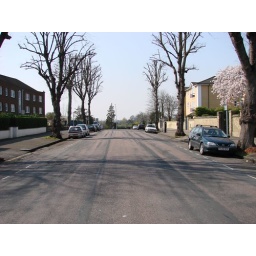
Carefully standing in the middle of the road